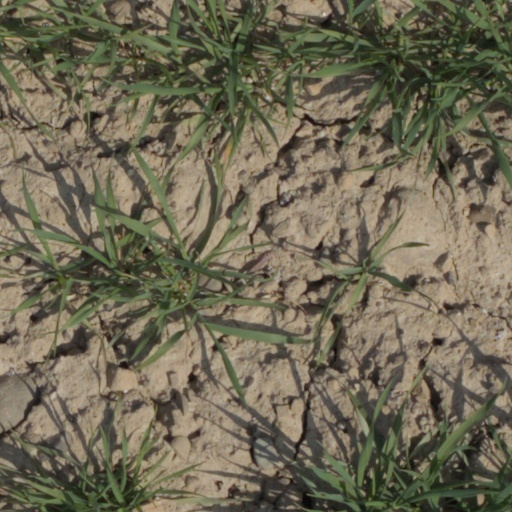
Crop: wheat